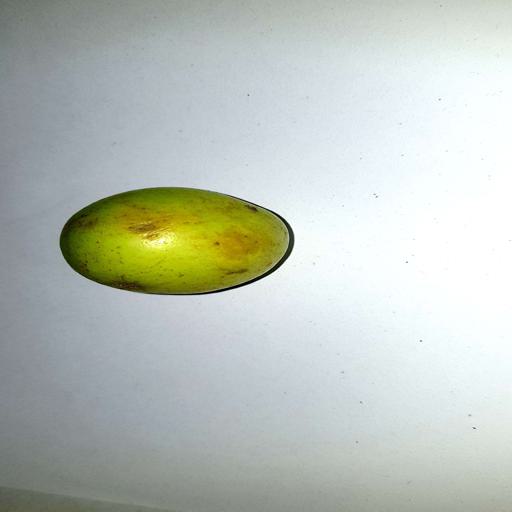
Label: healthy